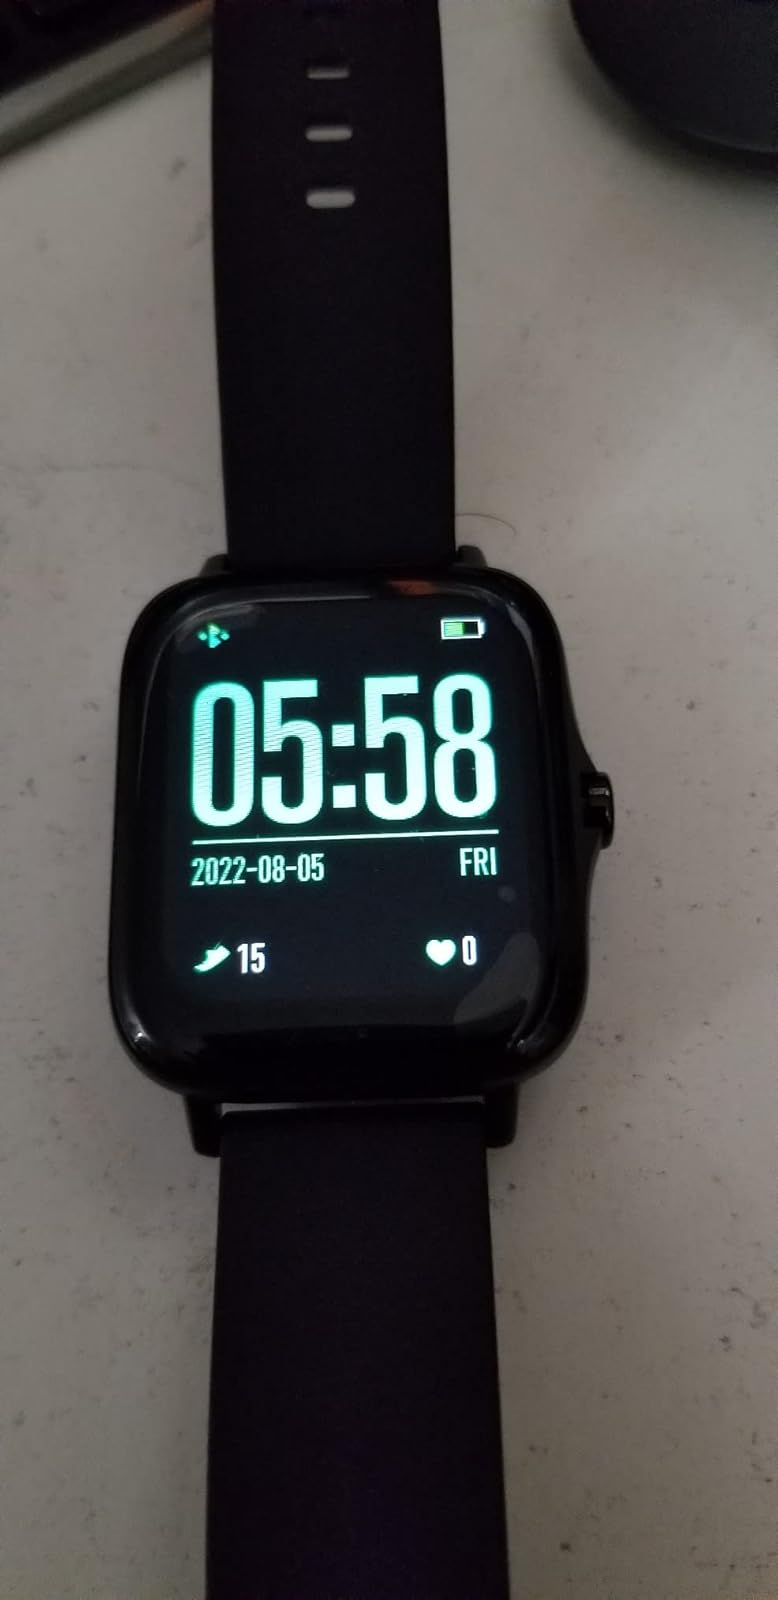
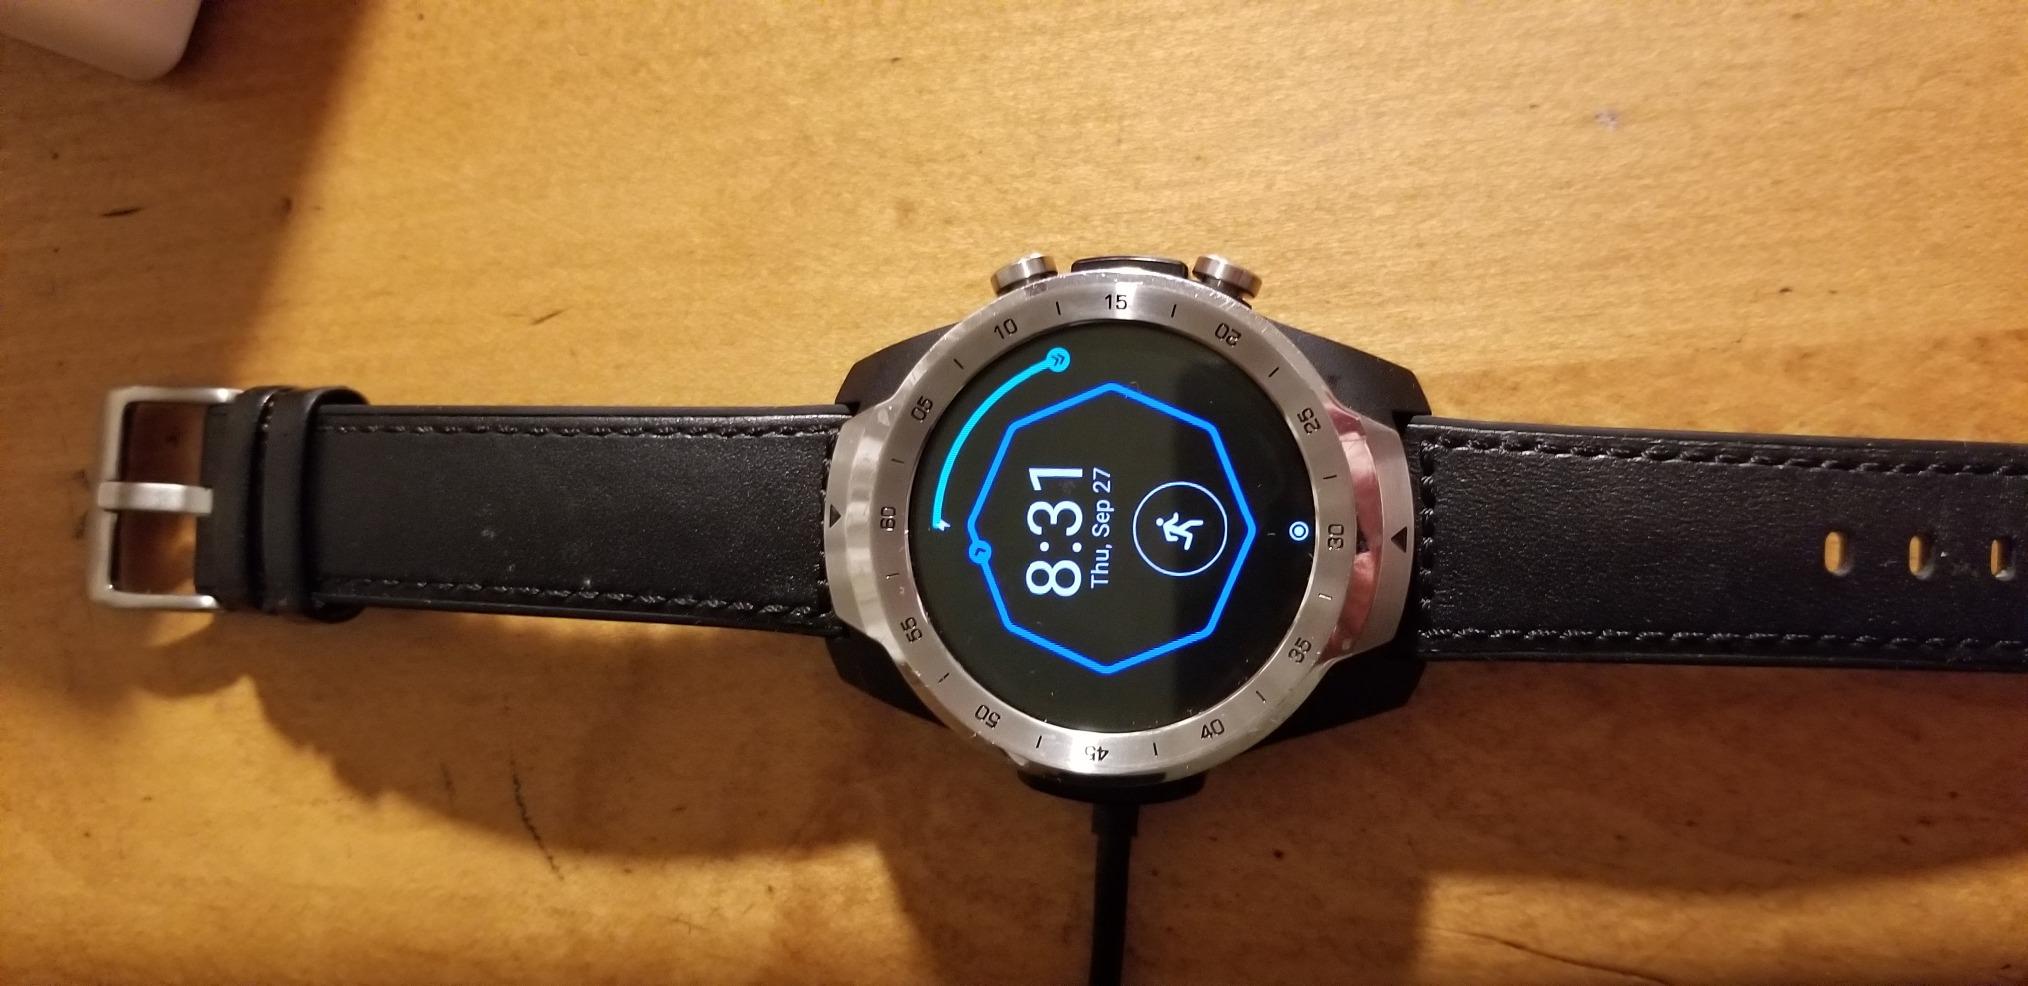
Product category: smartwatch
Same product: no